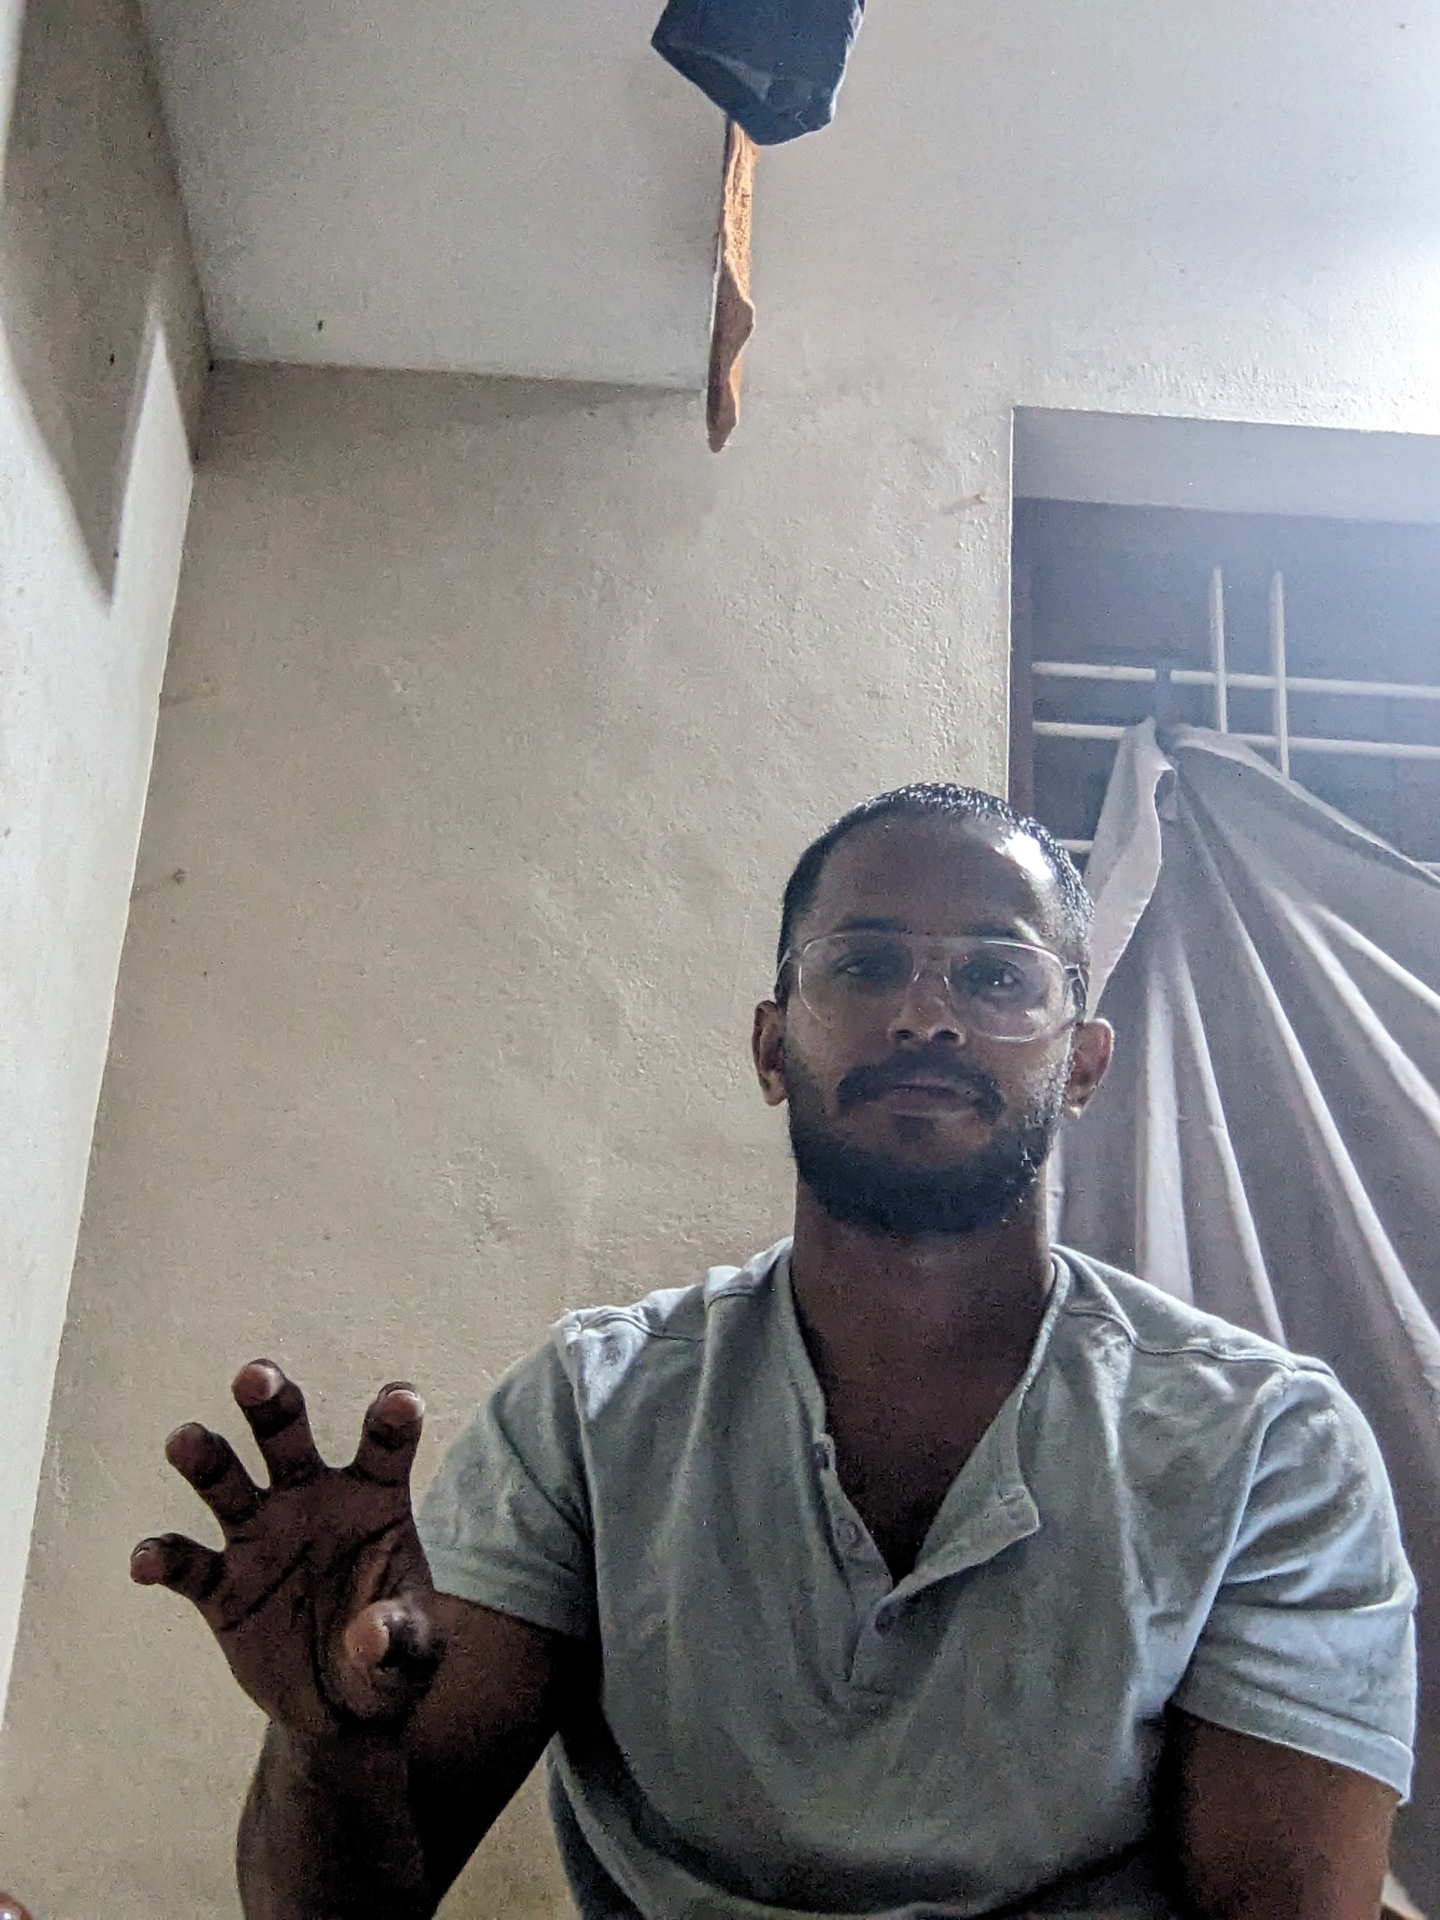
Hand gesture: grabbing